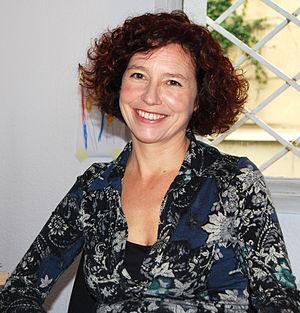
Icíar Bollaín est une réalisatrice, scénariste et actrice espagnole, née le 12 juin 1967 à Madrid.